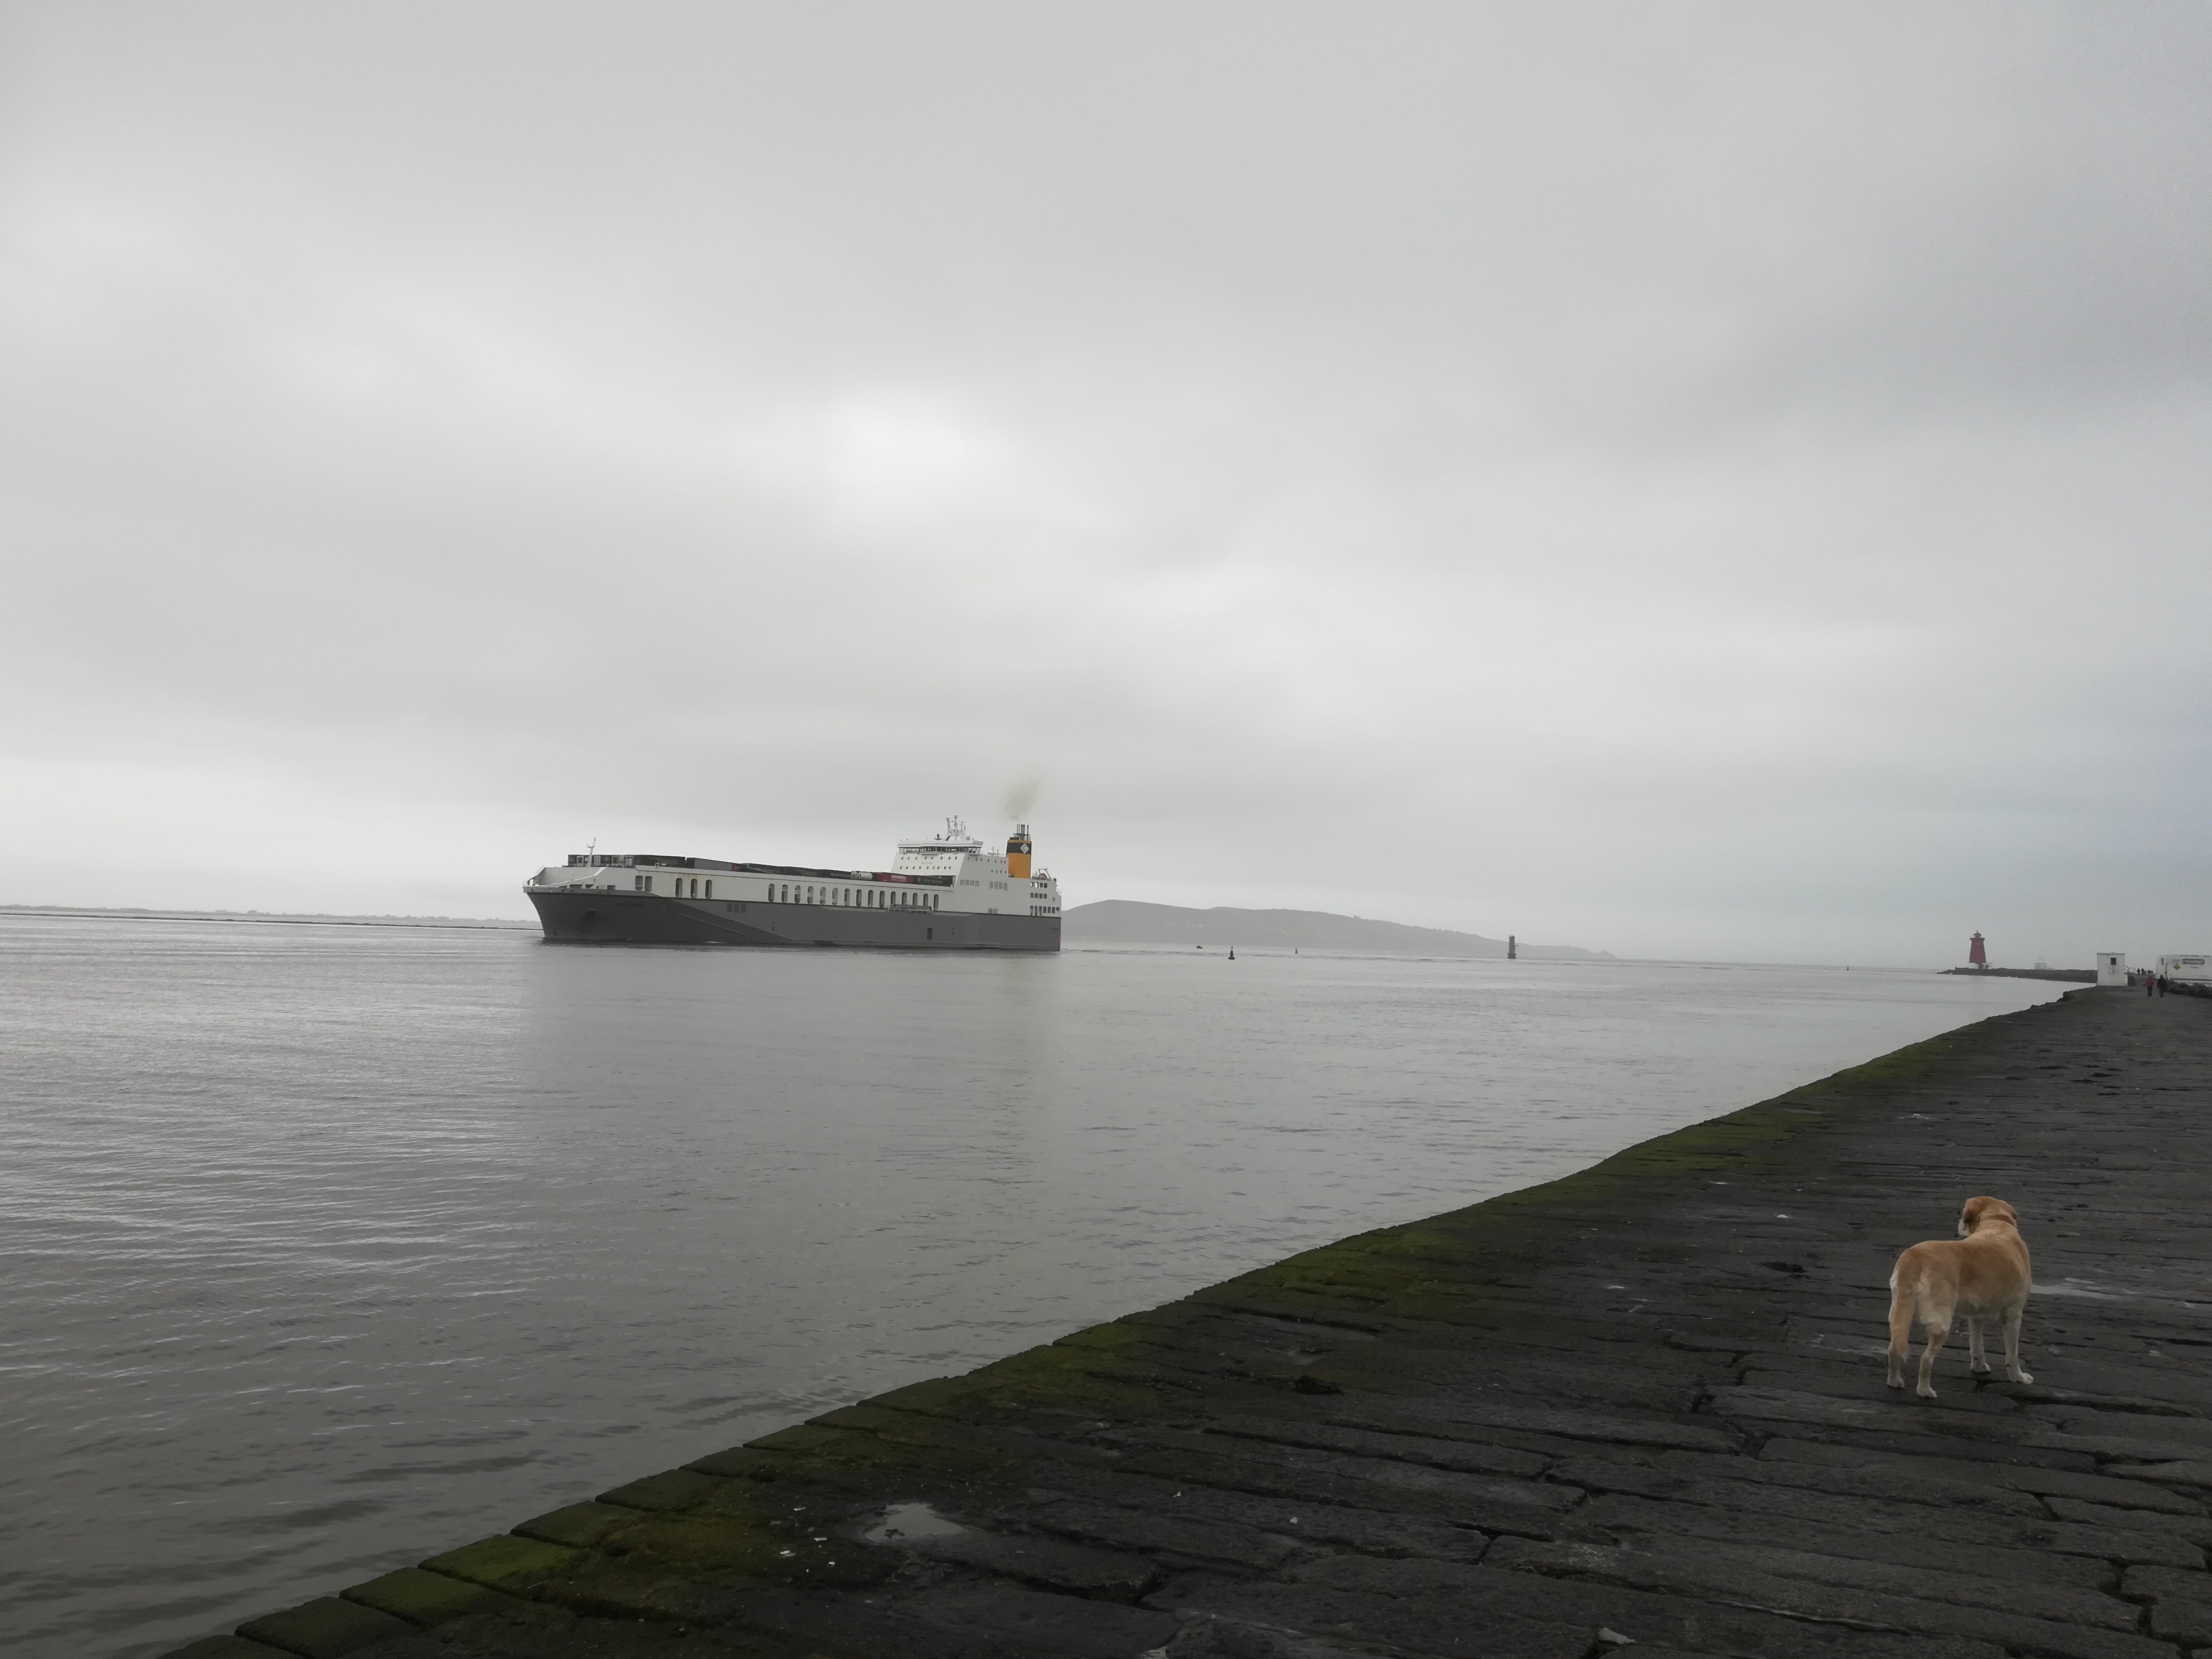
sea, waterway, cloud, ship, sky, coastal and oceanic landforms, coast, channel, calm, ocean, ferry, loch, watercraft, freight transport, wave